Almendra (Almendra album)

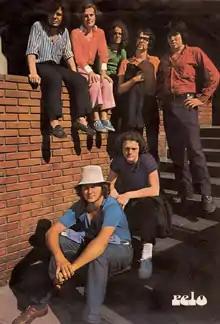
The members of Almendra and Manal in a 1970 poster for "Pelo" magazine.

"Almendra" was released on November 29, 1969, on Vik, a subsidiary of RCA Victor. Some sources, however, place the release of the album in early 1970, time in which the band released a typewritten, photocopied flyer that said: "Over the course of six months of intense work, we have learned that what is transcendent is no longer owned by the author and belongs to everyone. That is why January 15 is an important date for us and for you: it is the release of our first long play to you." The band produced a 35mm black-and-white promotional short film featuring "Campos verdes" and "El mundo entre las manos", which was shown in cinemas as part of the newsreel "Sucesos Argentinos". On June 6, 1969, Almendra presented the album in Teatro Coliseo with Vox Dei, Leonardo Favio and Los Abuelos de la Nada. They made television appearances on "Tropicana", "Sábados circulares", "Sótano beat", and "an unhappy appearance" on Bernardo Neustadt's show. Regarding the songs' concert presentation, particularly of "Muchacha (ojos de papel)", Spinetta stated in 1984: "... when we premiered ["Muchacha"] in Coliseo, the success of the song was so resounding that I cried myself, I could not believe it. [...] The emotion that I felt was tremendous. Indelible. I cried on stage, because I felt that all the people were shocked with that. Instantly. Success came later. I felt that the song pierced through the people, just as when I premiered "Plegaria" or "Figuración", "Muchacha" pierced through the people. With Almendra I repeatedly saw boys and girls crying, of emotion or of happiness." In early 1970, Spinetta published a series of drawings in the second number of the short-lived magazine "Alquitrán", in which he illustrated each of the songs of "Almendra".